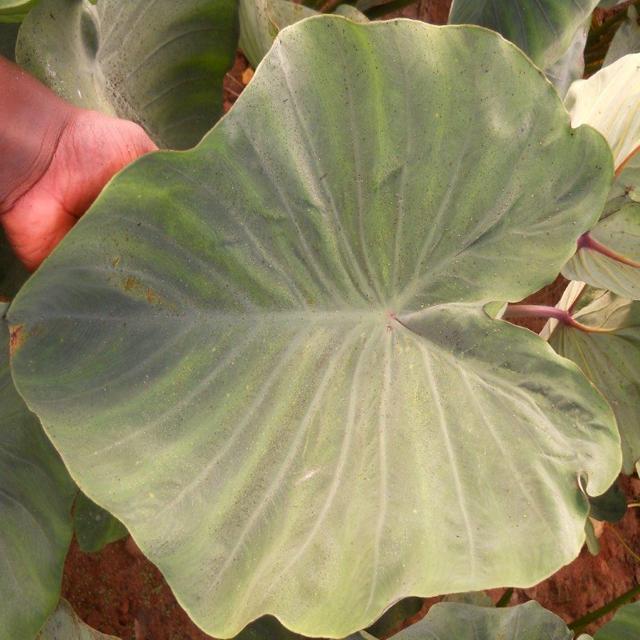
Label: Healthy